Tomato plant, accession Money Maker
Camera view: bottom (45 deg); turntable rotation: 60 degrees
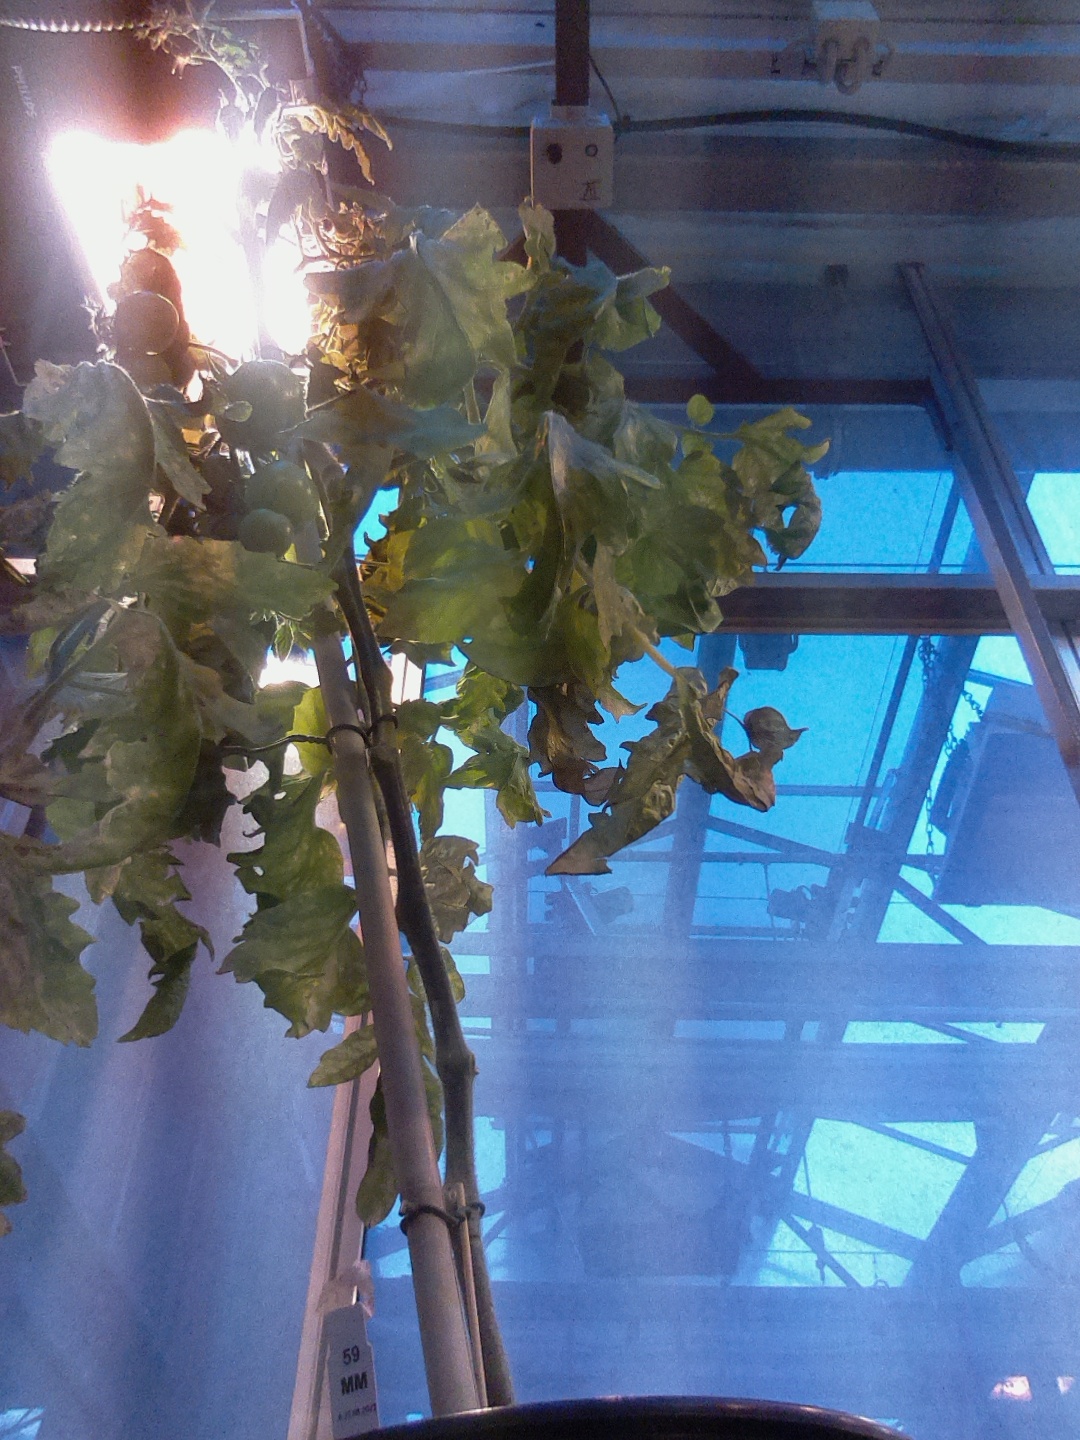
BBCH growth stage 77: 70%-80% of final fruit size